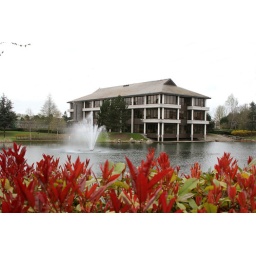
View of Abbey Business Centres in Theale from lake. Three floor building with office space available on each floor